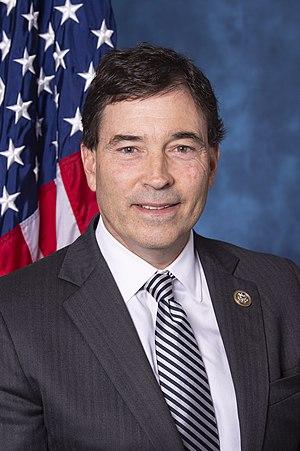
Depuis le recensement national de 2010, l'Ohio dispose de seize élus à la Chambre des représentants des États-Unis.
William Troy Balderson, né le 16 janvier 1962 à Zanesville, est un homme politique américain. Membre du Parti républicain, il est élu à la Chambre des représentants des États-Unis en 2018.